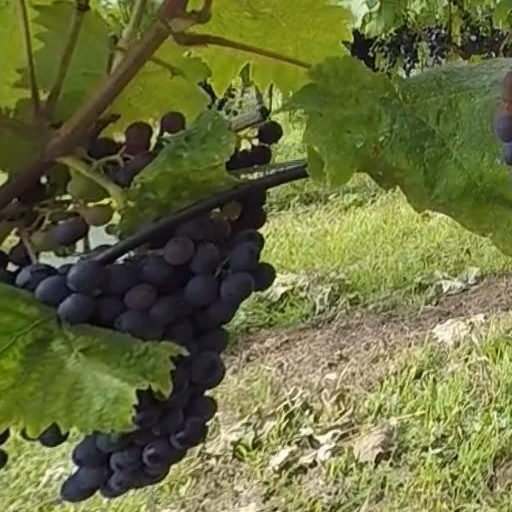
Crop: grape